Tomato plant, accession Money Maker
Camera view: vertical (180 deg); turntable rotation: 60 degrees
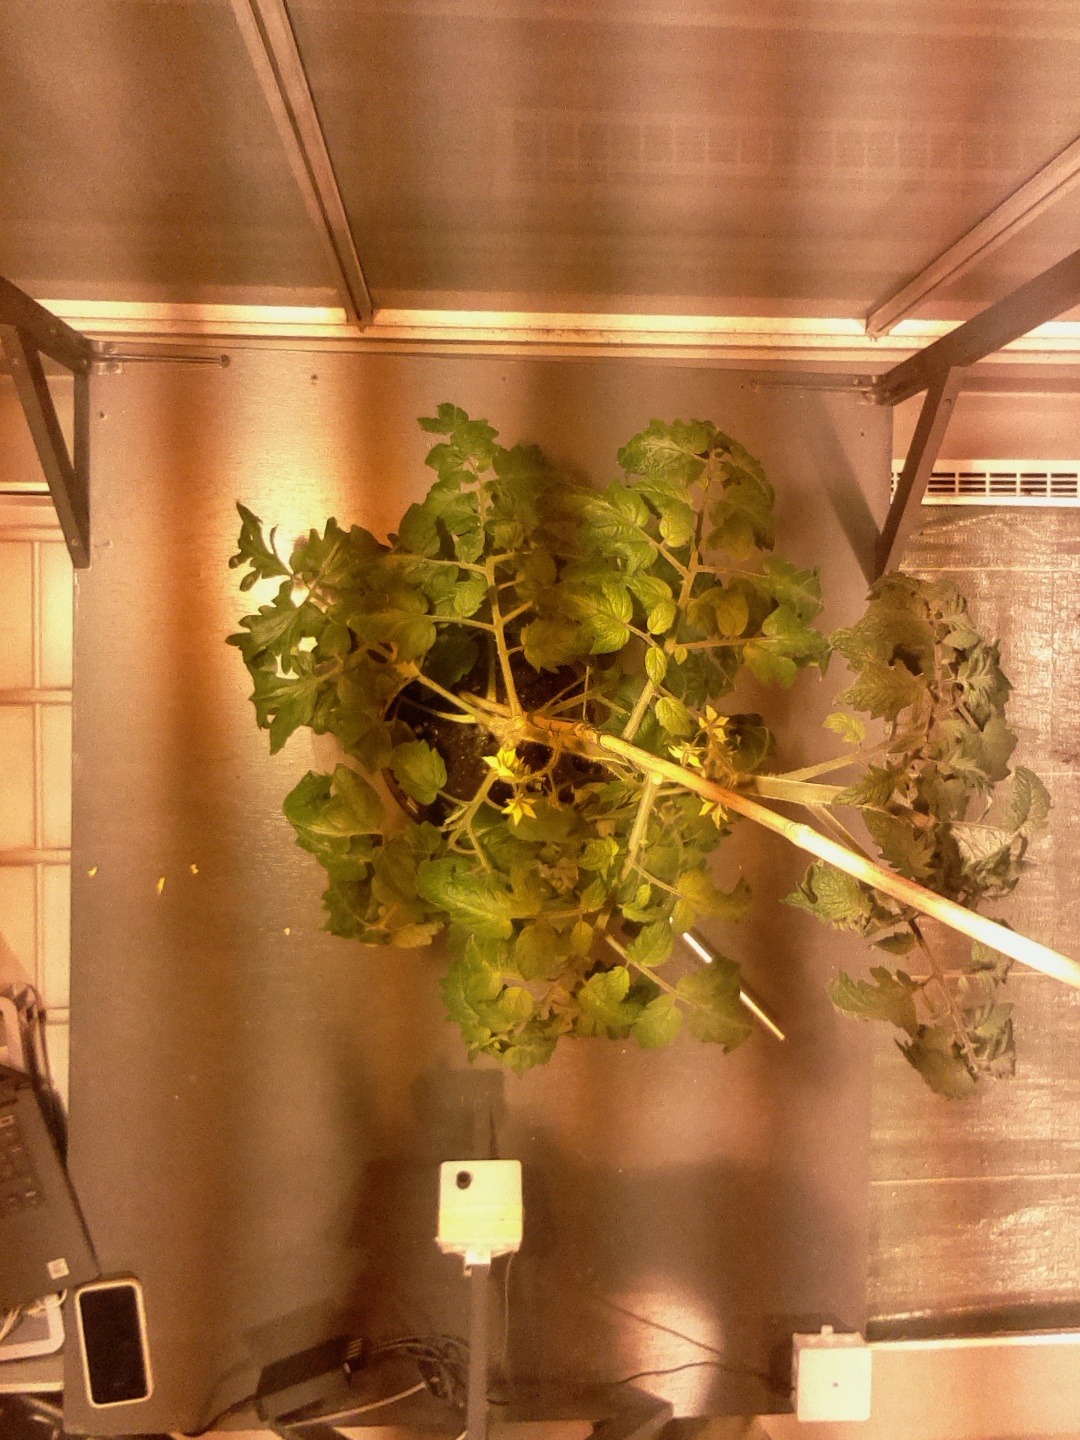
BBCH growth stage 68: Full flowering, 80%-90% of flowers open, more petals falling